Pierre François Joseph Durutte

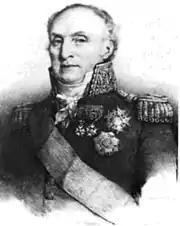
Jean Baptiste Drouet d'Erlon

During the Hundred Days Durutte rallied to Napoleon. He was assigned to command the 4th Division of Jean-Baptiste Drouet, Comte d'Erlon's I Corps. Under his command were eight battalions of the 8th, 29th, 85th, and 95th Line Infantry Regiments. The 8th and 29th were commanded by Jean-Gaudens-Claude Pégot, while the 85th and 95th were led by Jean-Louis Brue. On 16 June 1815, his corps commander d'Erlon received conflicting orders from his wing commander Marshal Michel Ney and one of Napoleon's aides, Charles de la Bédoyère. After following de la Bédoyère's order to march to Ligny, he then received Ney's order of recall. Having arrived near the field where the Battle of Ligny was raging, d'Erlon decided to detach Durutte's division and Charles Claude Jacquinot's cavalry. As d'Erlon returned to Ney's wing with his other three infantry divisions, his only instruction to Durutte was to "be prudent". Jacquinot cleared the road of Prussian cavalry, but Durutte stopped at the village of Wagnelée, even as it became clear that the Prussians were retreating. Brigadier Brue, frustrated by his superior's inaction, insubordinately demanded that the division advance. But Durutte, overwhelmed by his responsibility, refused to budge and a great opportunity passed, one of several mischances for the French that day. As it happened, d'Erlon arrived too late to assist Ney in the Battle of Quatre Bras.